10th Battalion (Canadians), CEF

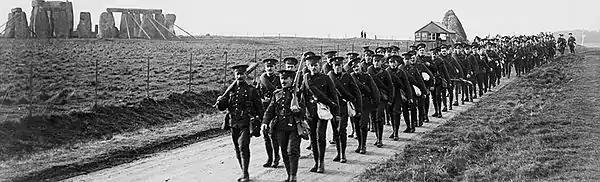
Men of the 10th Battalion pass Stonehenge

The battalion was awarded 20 battle honours for its service in France and in the Flanders region of Belgium.